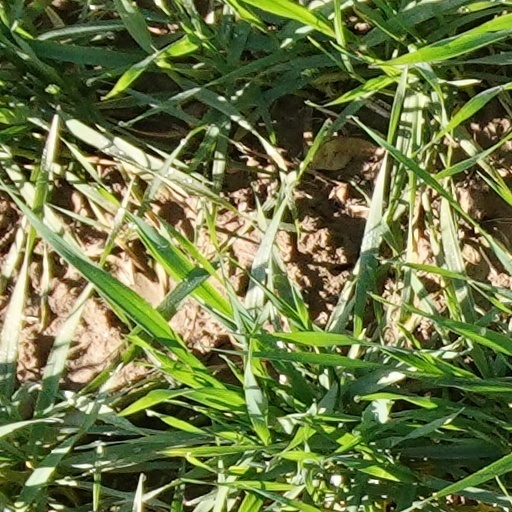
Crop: wheat